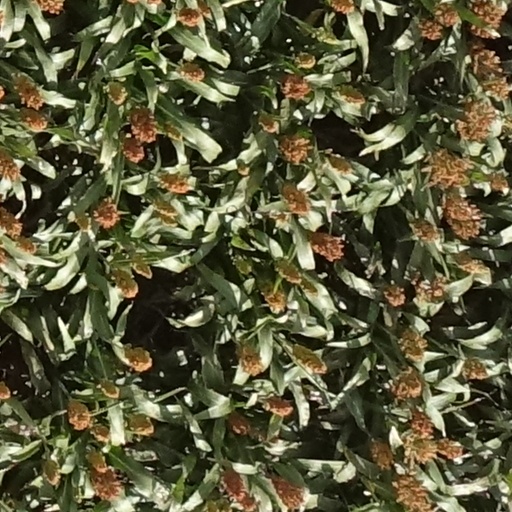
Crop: sorghum